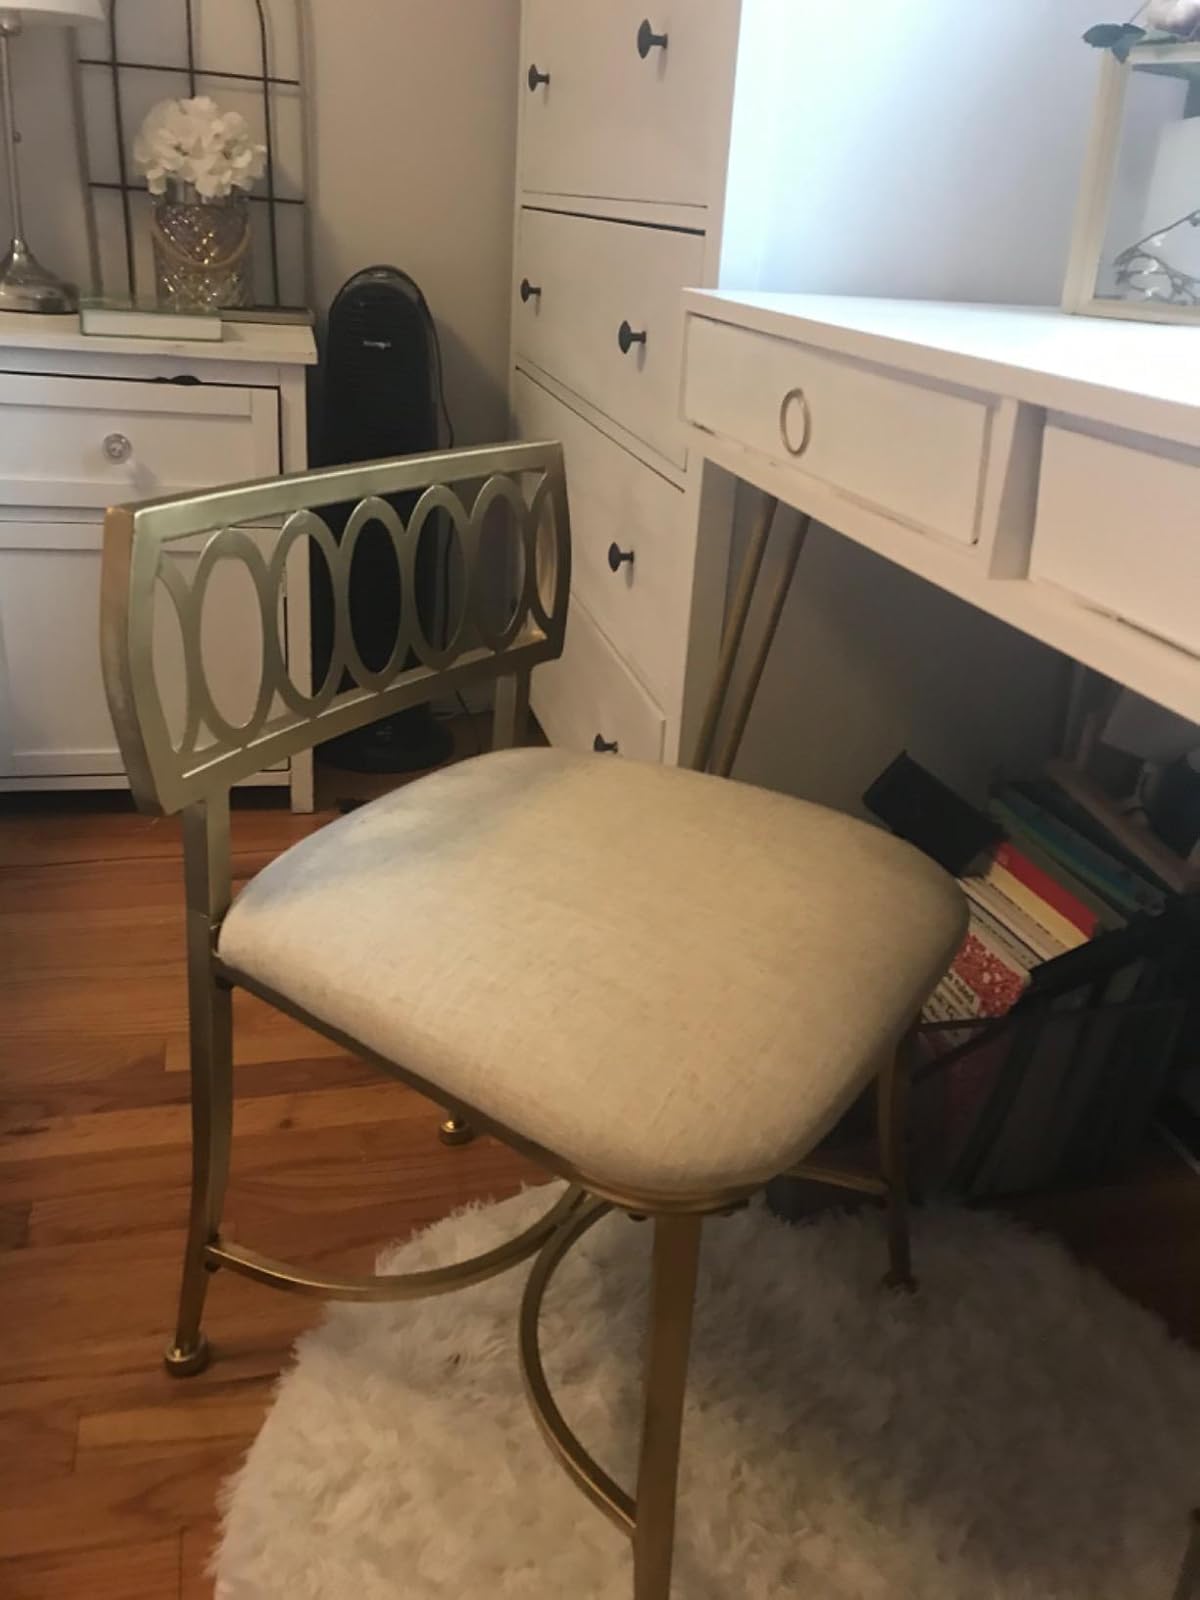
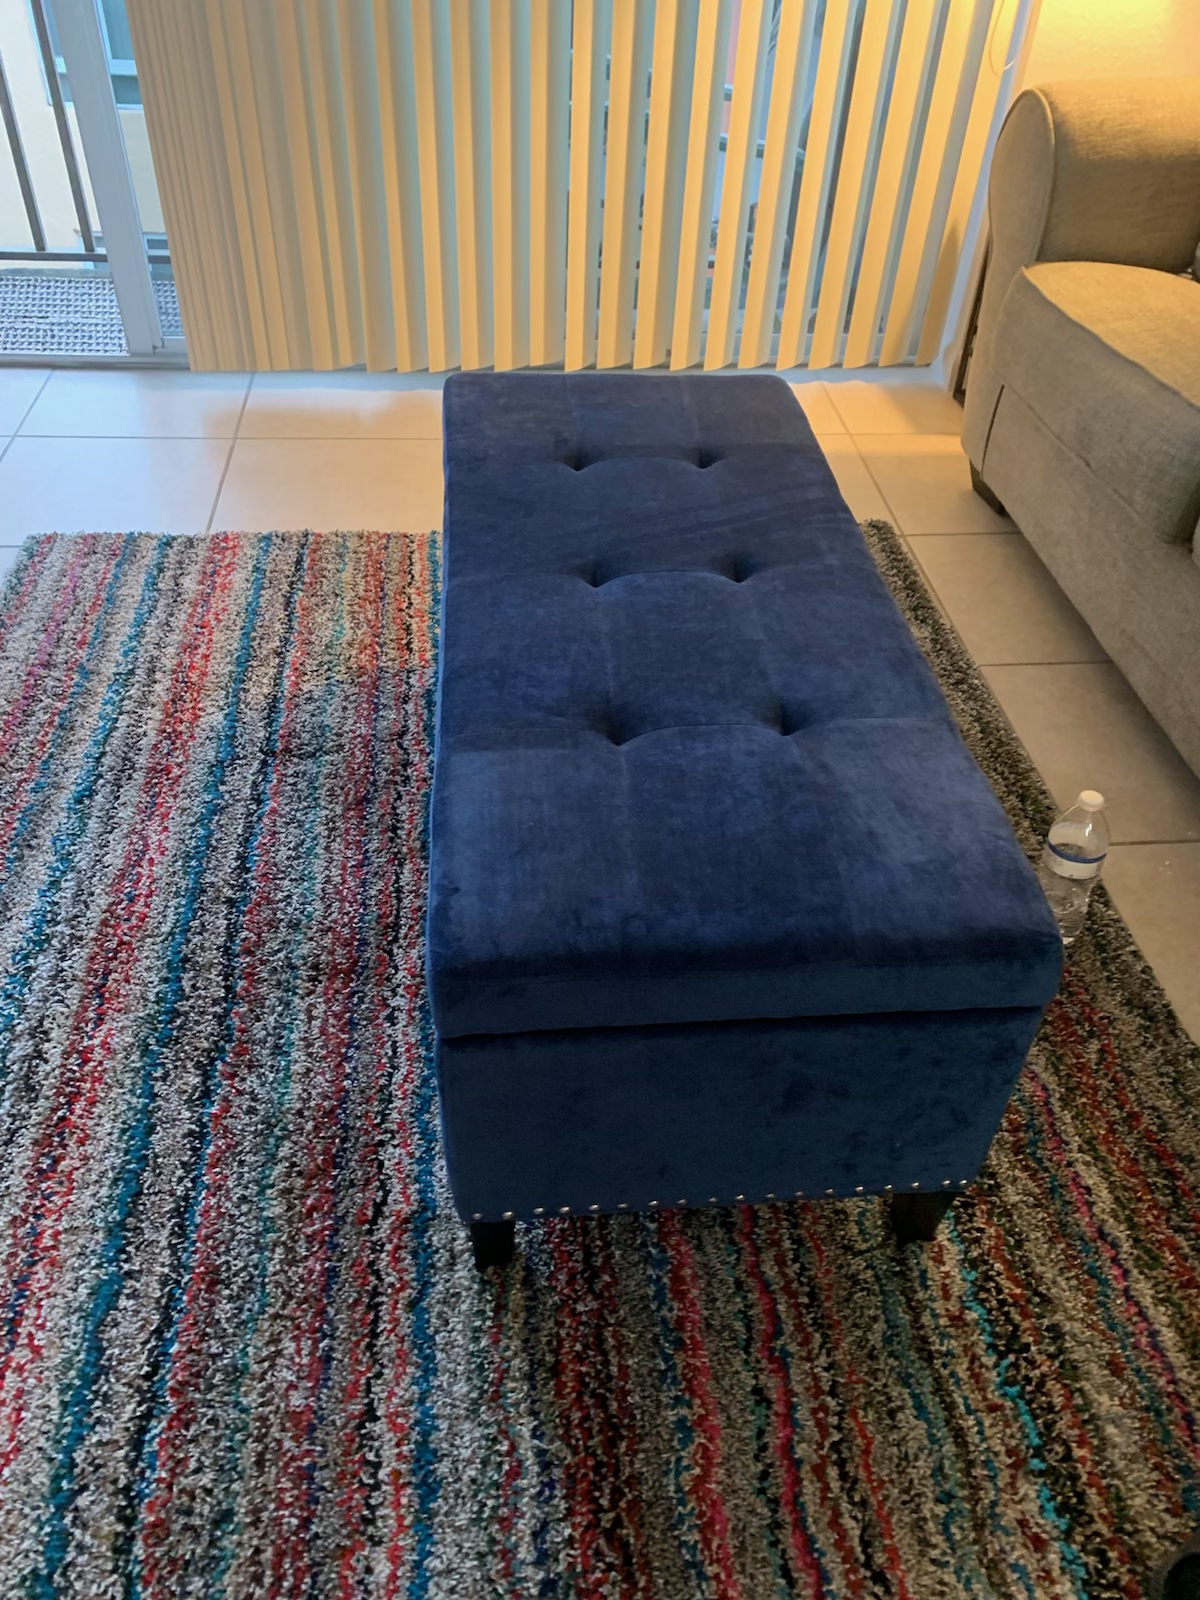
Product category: stool
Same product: no